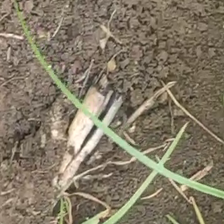
Weed species: Lavhala_(Cyperus_Rotundus)